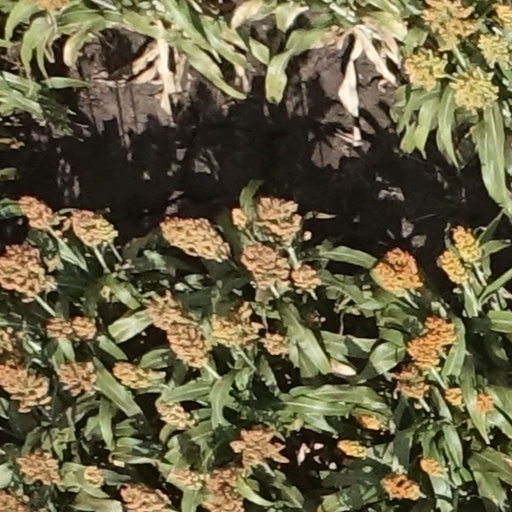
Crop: sorghum